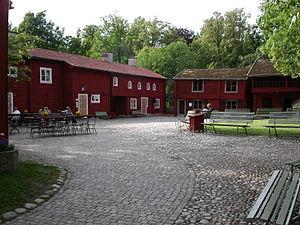
Örebro est une ville suédoise située sur le lac Hjälmaren. Avec 107 038 habitants, elle se place au sixième rang des villes les plus peuplées de Suède. Elle est le siège de la commune d'Örebro, et le chef-lieu du comté d'Örebro.